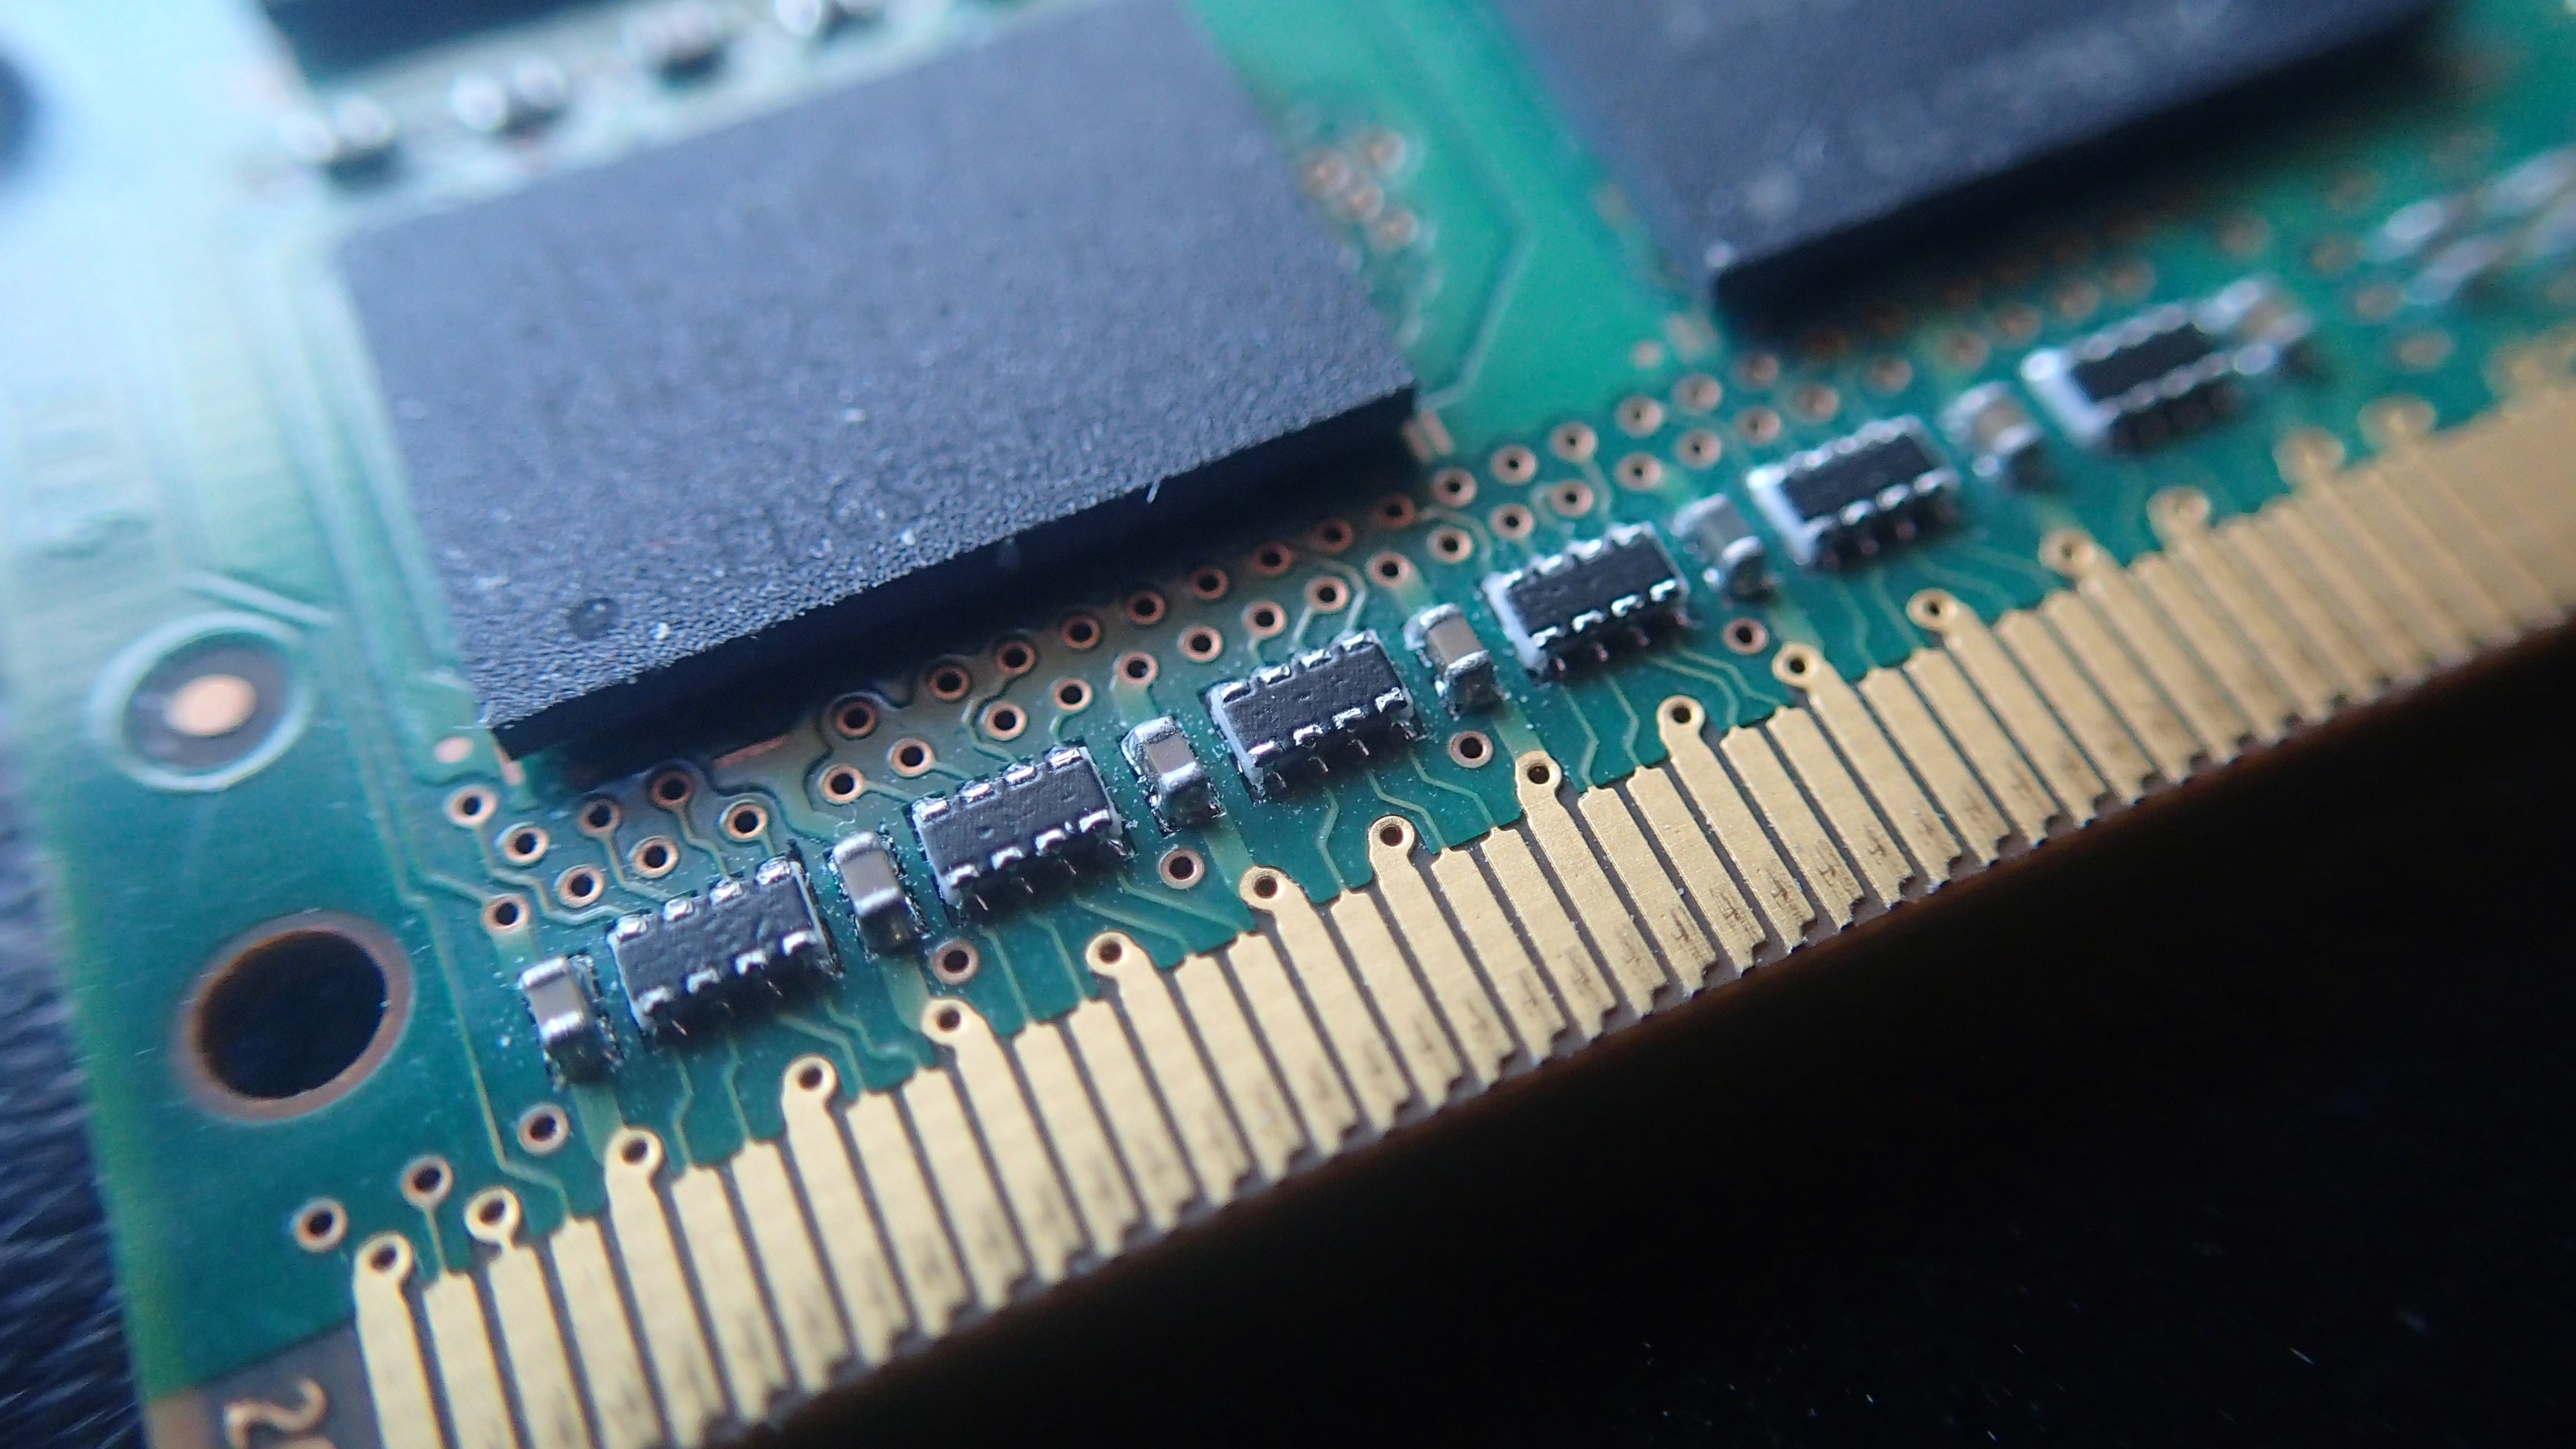
computer, technology, memory, card, electronics, hardware, pc, ram, circuit, module, component, microcontroller, electronic device, computer hardware, personal computer hardware, electronics accessory, random access memory, ram module